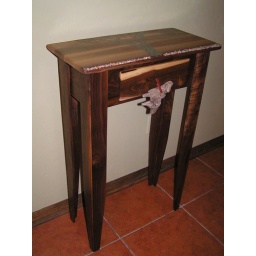
green tree in walnut 02